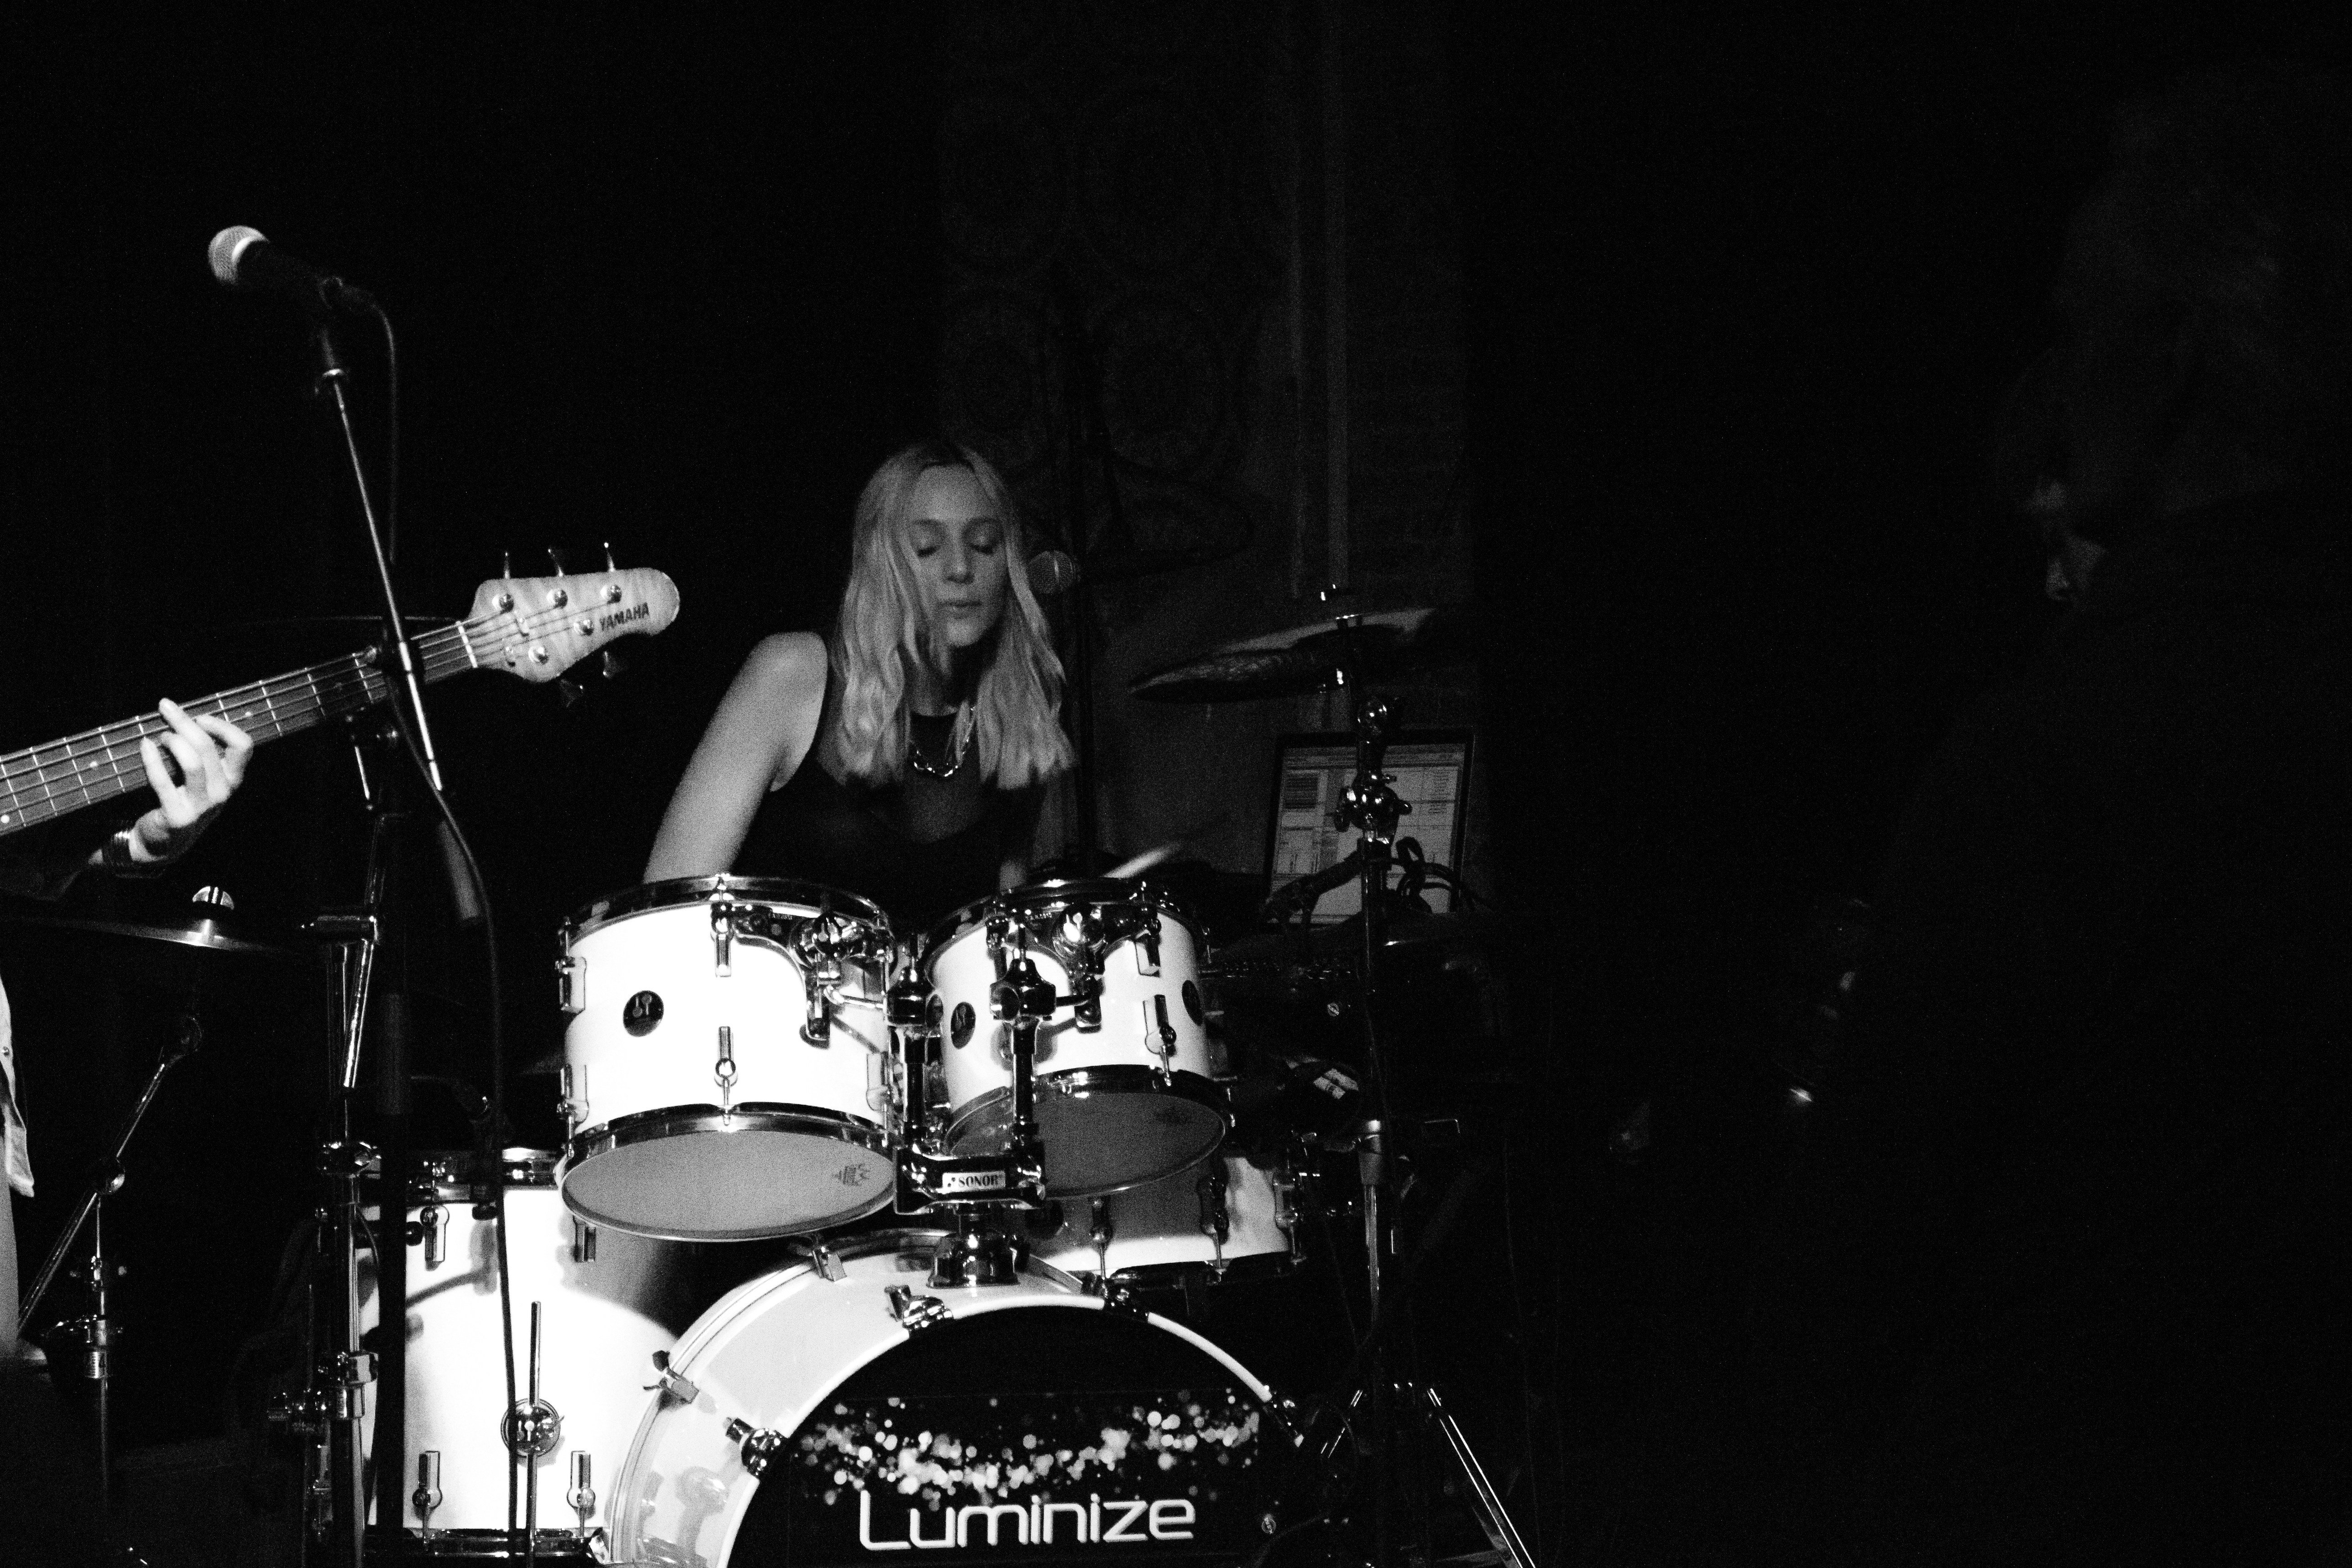
rock, music, black and white, van, concert, band, live, canon, darkness, musician, black, monochrome, drum, holland, nederland, hague, zuid, luminize, eosm, paard, denhaag, netherlands, girls, haye, stage, croatia, pop, troye, paarcafe, performance, bassist, singing, guitarist, drums, drummer, entertainment, performing arts, monochrome photography, skin head percussion instrument